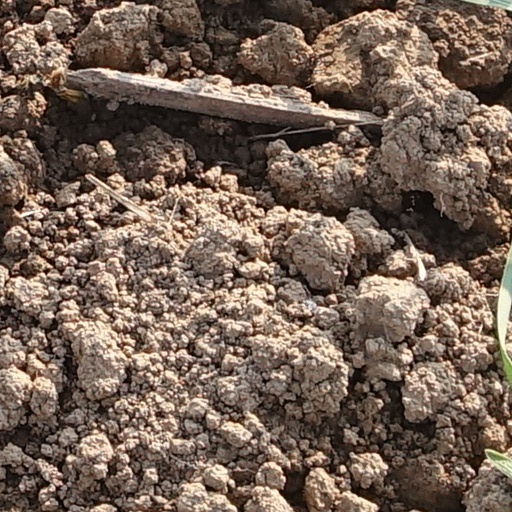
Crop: wheat